Lepidoptera

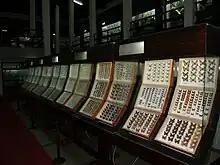
Lepidoptera collection in Cherni Osam Natural Sciences Museum, Troyan, Bulgaria

Most species of Lepidoptera engage in some form of entomophily (more specifically psychophily and phalaenophily for butterflies and moths, respectively), or the pollination of flowers. Most adult butterflies and moths feed on the nectar inside flowers, using their probosces to reach the nectar hidden at the base of the petals. In the process, the adults brush against the flowers' stamens, on which the reproductive pollen is made and stored. The pollen is transferred on appendages on the adults, which fly to the next flower to feed and unwittingly deposit the pollen on the stigma of the next flower, where the pollen germinates and fertilizes the seeds.